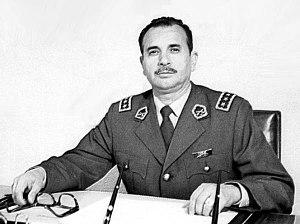
César Leonidas Mendoza Durán était un militaire chilien, commandant en chef des Carabiniers et, de 1973 à 1985, un membre de la junte de gouvernement qui gouverna le Chili après le coup d'État du 11 septembre 1973. Il fut forcé à démissionner à la suite du Caso Degollados, désignant le meurtre de trois intellectuels communistes en mars 1985. Par ailleurs excellent cavalier, il obtint une médaille d'argent aux Jeux olympiques d'été de 1952 à Helsinki.